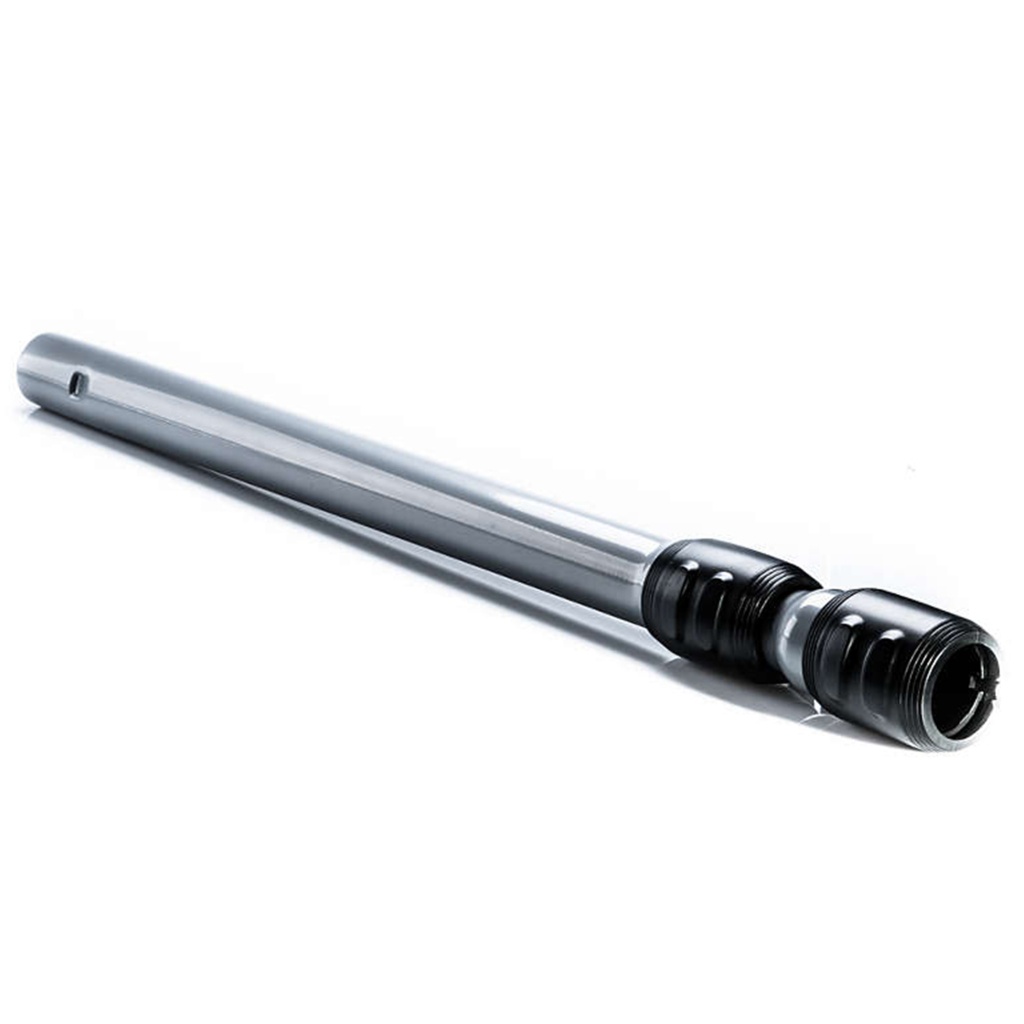
Philips Telescoopbuis Cp9273
Philips Telescoopbuis Cp9273 2-delige telescoopbuis met smartlock Diameter: 35 mm (boven), 32 mm (onder) Lengte: 85 cm Kleur: grijs Materiaal: metaal Verpakkingsvorm: Plastic zak Uitvoering: Origineel
Brand: Philips
Category: Home & Garden > Household Appliance Accessories > Vacuum Accessories > Telescopic Tubes